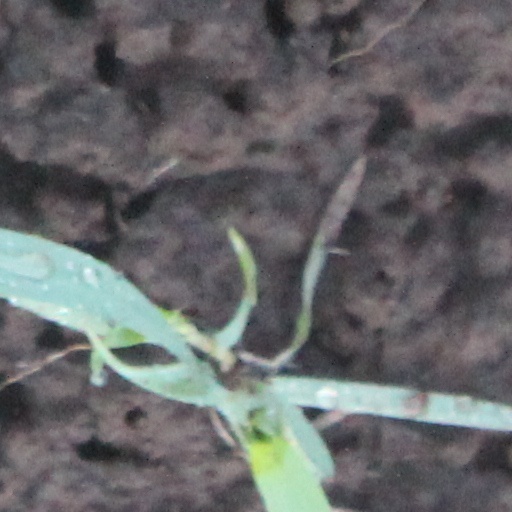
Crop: wheat